Electoral history of Andrew Cuomo

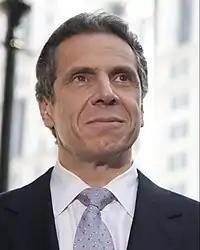
Andrew Cuomo outside New York City Hall.

This is the electoral history of Andrew Cuomo, who served as the 56th Governor of New York from 2011 to 2021, as the 64th Attorney General of New York from 2007 to 2010, and as the 11th United States Secretary of Housing and Urban Development from 1997 to 2001. He is the son of Mario Cuomo, the 52nd Governor of New York.